Ilkal

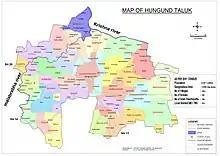
Hungund Taluk before creation of Ilkal Taluk

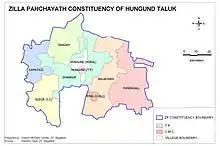
Hungund Taluk ZP Constituency Map before creation of Ilkal Taluk

Ilkal is located at . It has an average elevation of 585 m. Ilkal is famous for pink granite (ruby red), which is exported all over the world. The town is surrounded by the levelled surface and small hills in certain directions which has an abundant resource of the granite stones. The majority of the soil found here is the rich, fertile black soil with a semi-arid region type.